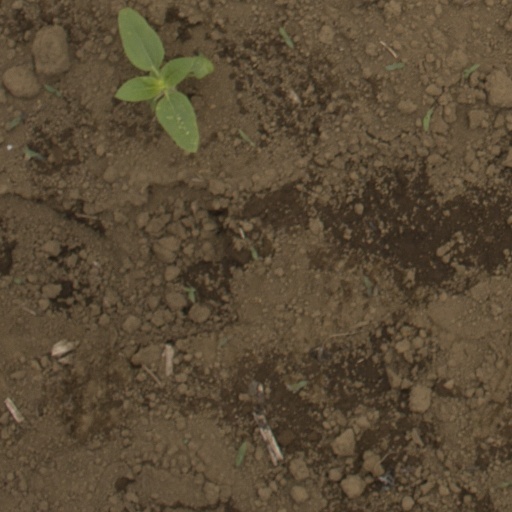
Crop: Jerusalem artichoke